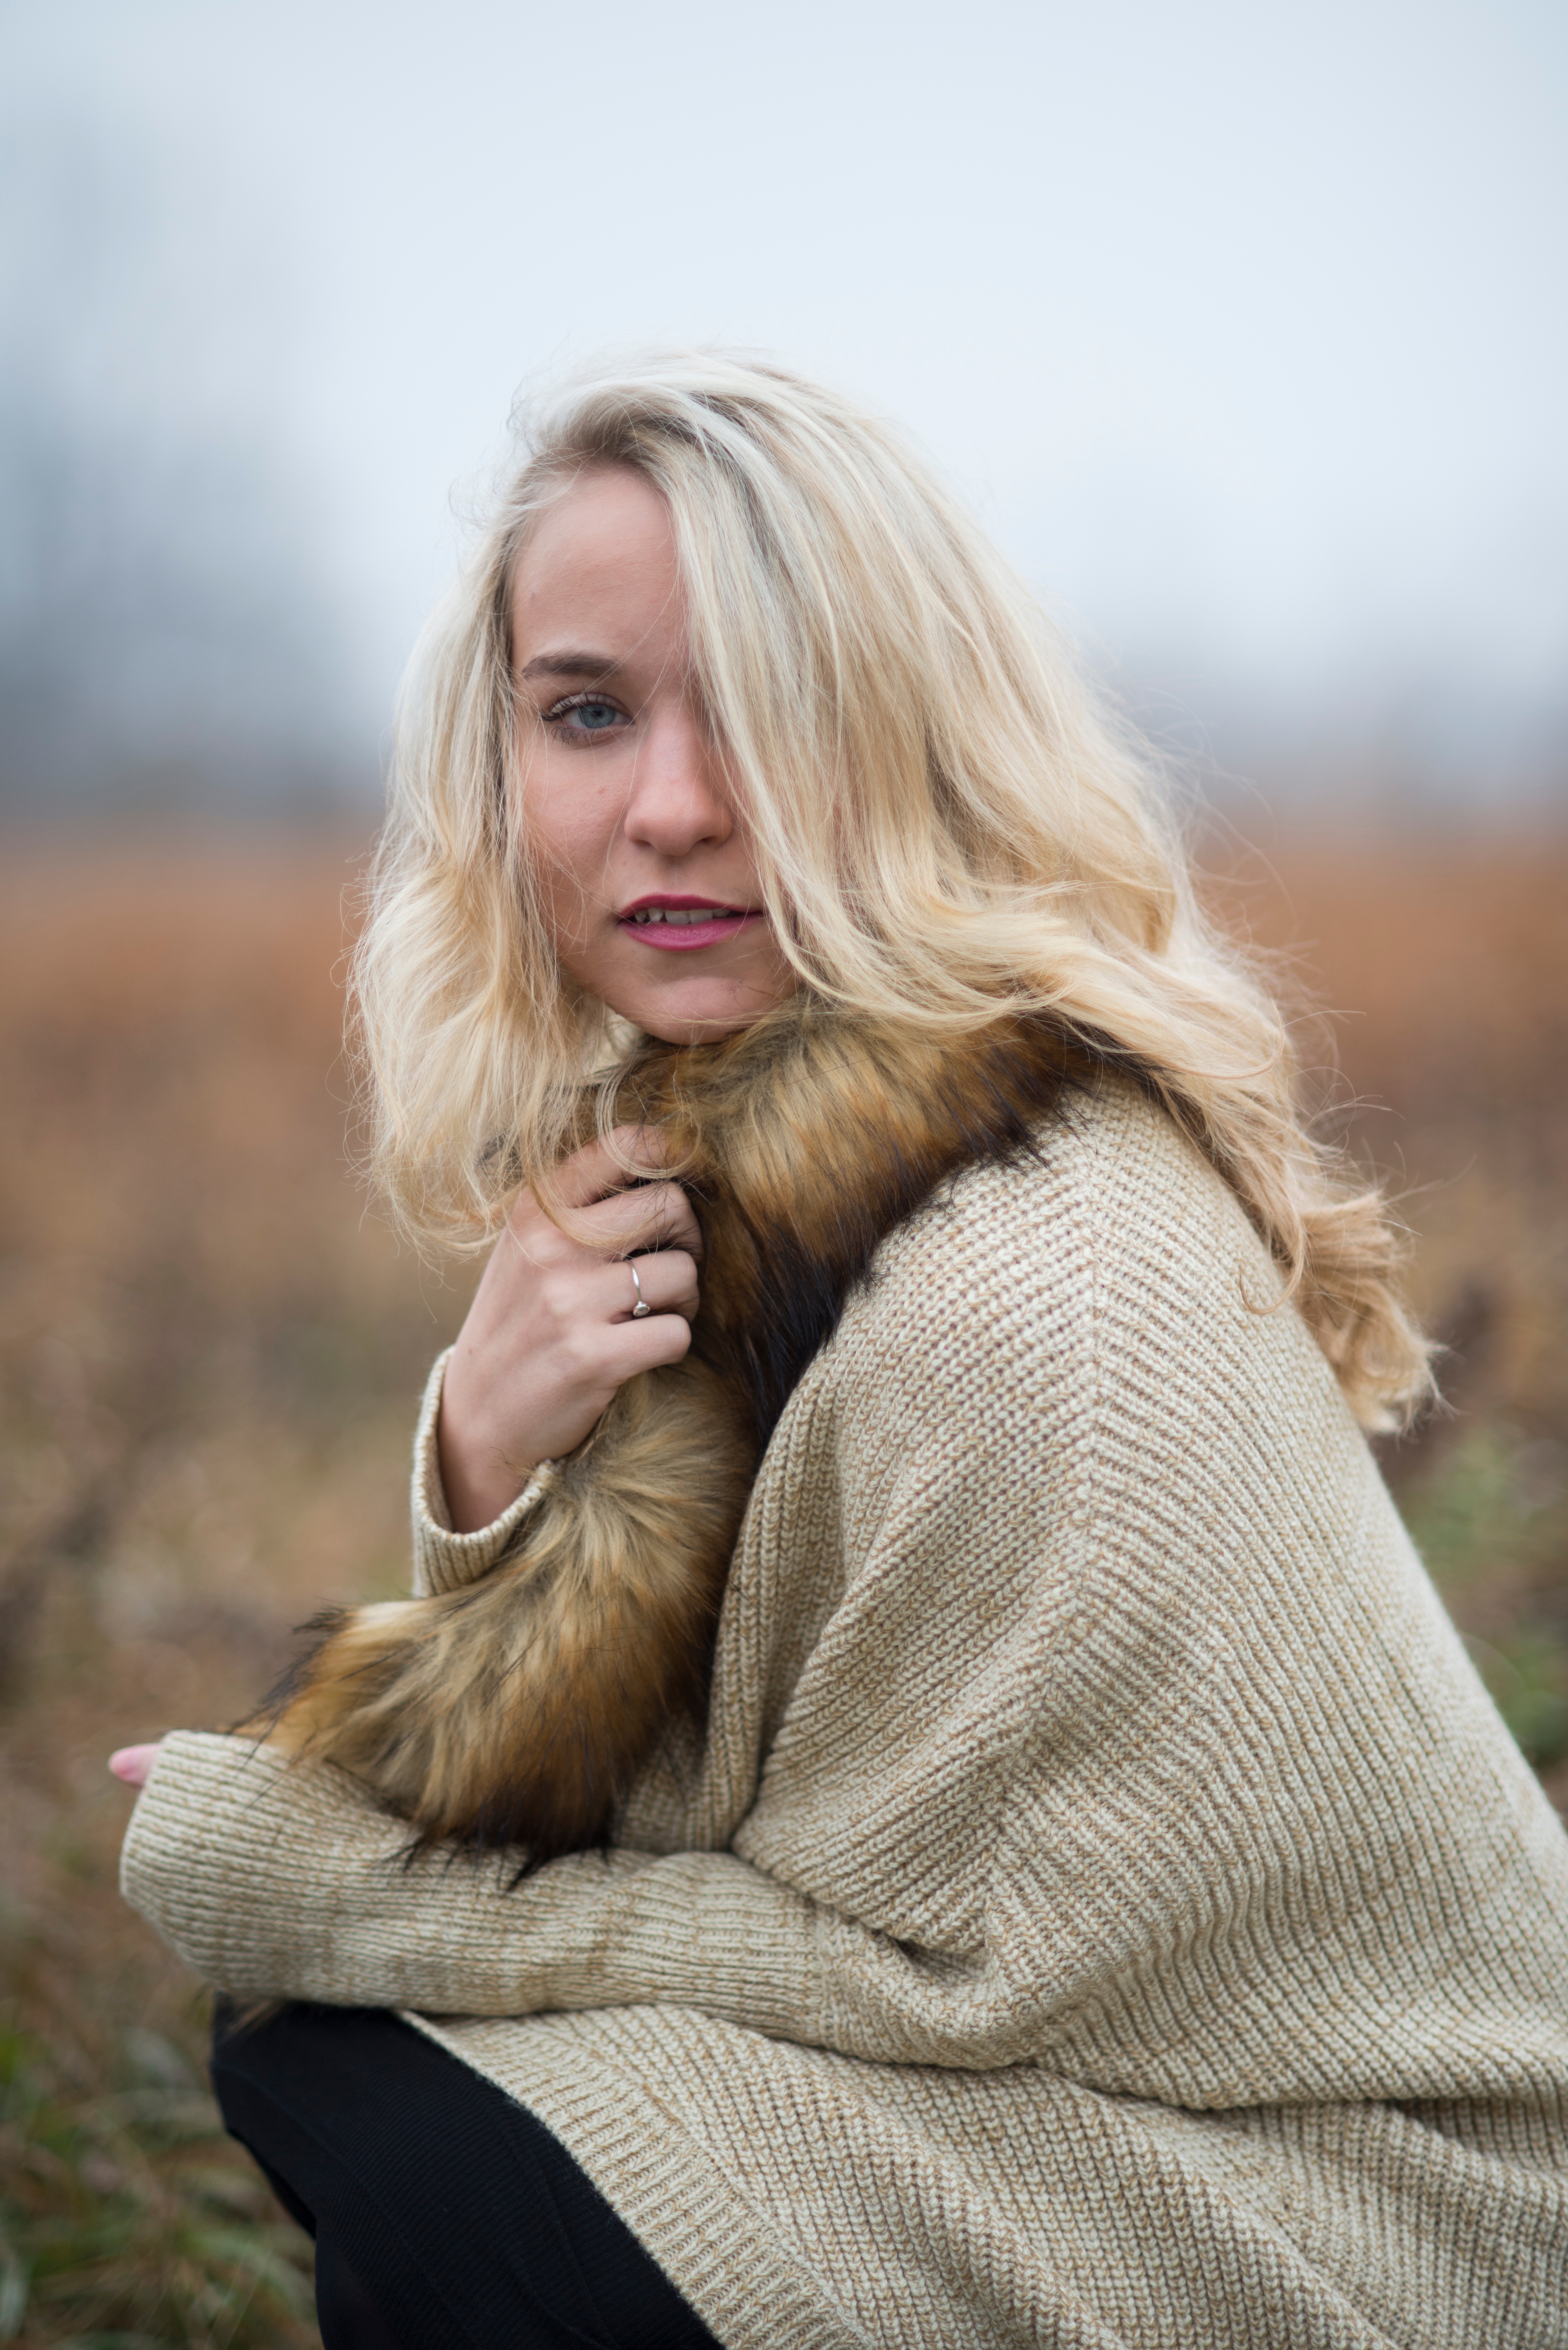
girl, hair, photography, fur, portrait, model, spring, fashion, hairstyle, long hair, beauty, blond, photo shoot, brown hair, portrait photography